Minembwe

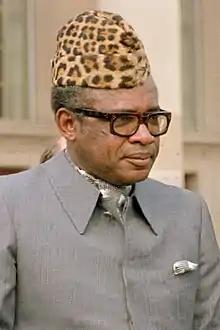
Mobutu Sese Seko sporting a typical abacost in 1983

The Banyarwanda who settled in Lulenge from the late 1950s to the 1980s, alongside earlier migrants to the eastern Congo Free State in the nineteenth century, collectively known as ""Banyamulenge"," aspired to establish their own self-governing territory like other ethnic groups. However, they were required to meet criteria set by the Belgian colonial authorities and later upheld by the Congolese state post-independence to be recognized as a distinct ethnic group. These criteria included possessing a native language, a chieftainship to represent the tribe, and a well-defined territory acknowledged by neighboring tribes. Despite their mother tongue being Kinyarwanda, the Banyarwanda lacked both a chieftainship and a defined territory, which disqualified them from being recognized as a Congolese tribe. The designation "Banyamulenge" was not documented in colonial records. Throughout history, ""Banyamulenge"" were predominantly recognized as "Banyarwanda", denoting their status as migrant with Rwanda origins. It wasn't until the early 1970s that the categorization of Banyamulenge as immigrants from Rwanda ceased during the Mobutu Sese Seko administration.